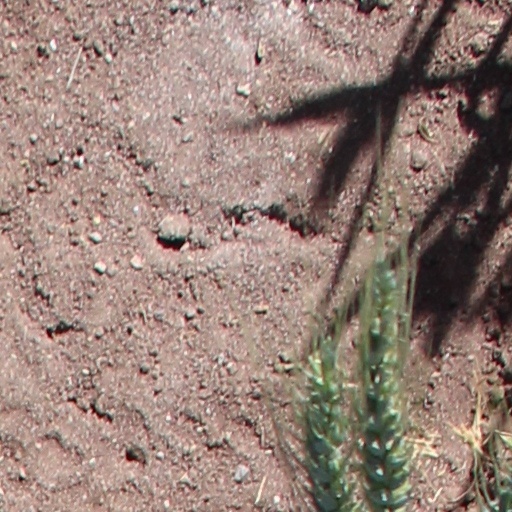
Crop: wheat